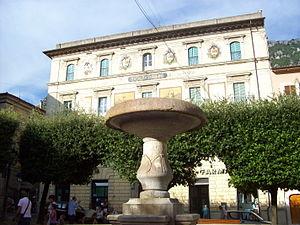
Antrodoco est une commune italienne de la province de Rieti dans la région Latium en Italie.